United States national baseball team

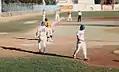
The United States at bat in the 1981 World Games

International baseball games were played informally by American teams, against Canadian clubs, as early as 1860. However, the development of a national team occurred with the early Summer Olympics, which saw baseball debut unofficially in 1904 in St. Louis (though few records exist). An ad-hoc American team, including future Major League Baseball player Jim Thorpe, competed against a Swedish team at the 1912 Olympics in Stockholm, and a team of World War I servicemen played a Canadian team at the 1919 Inter-Allied Games in Paris.